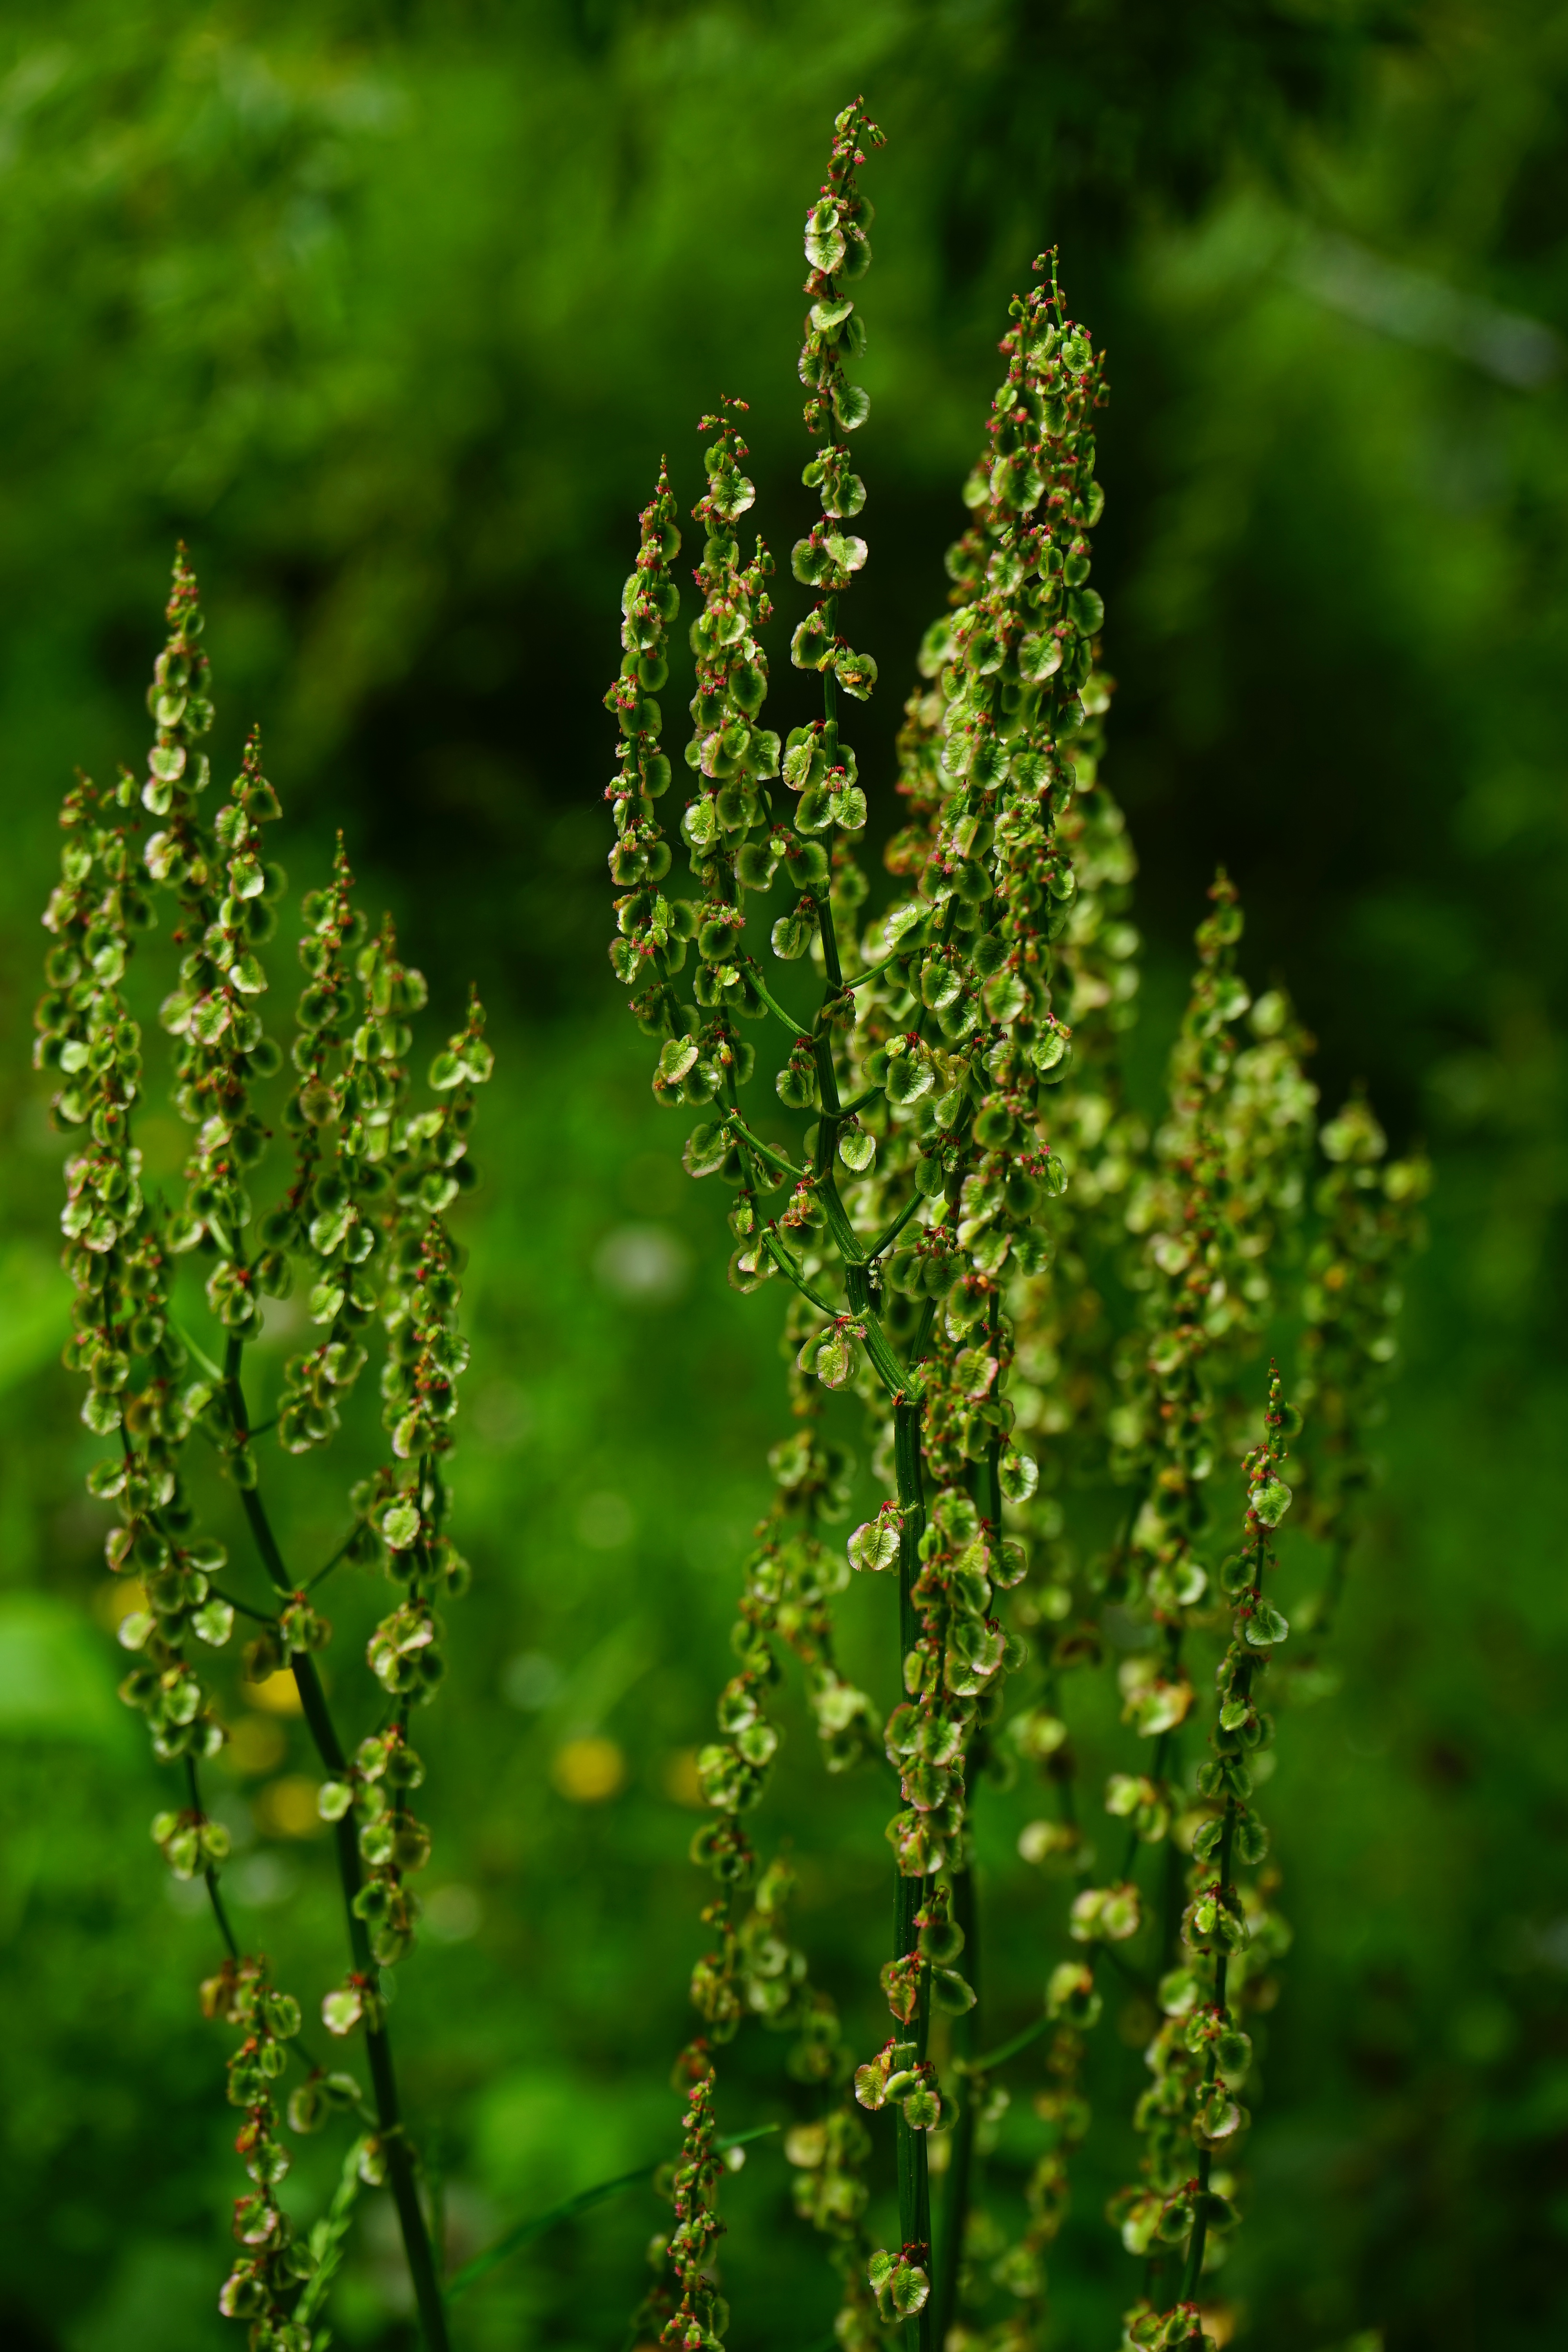
plant, leaf, flower, green, herb, produce, botany, flora, flowers, shrub, sorrel, medicinal plant, inflorescence, flowering plant, rispig, total pollen, polygalas, large sauerampfer, verbascum, wild vegetables, meadows sauerampfer, polygonaceae, grass family, plant stem, land plant, rumex acetosa, sour lump, thyrsenfoermig